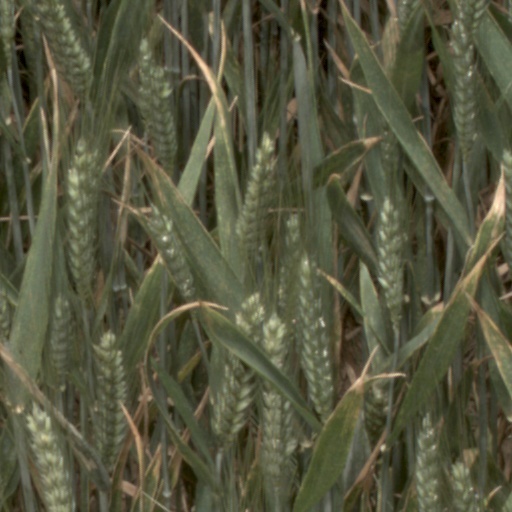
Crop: wheat